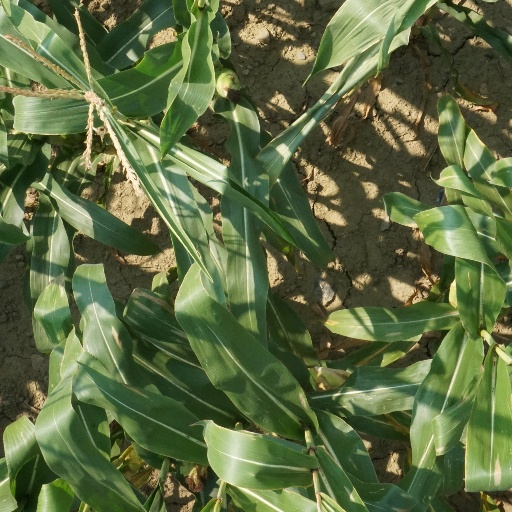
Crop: maize; corn